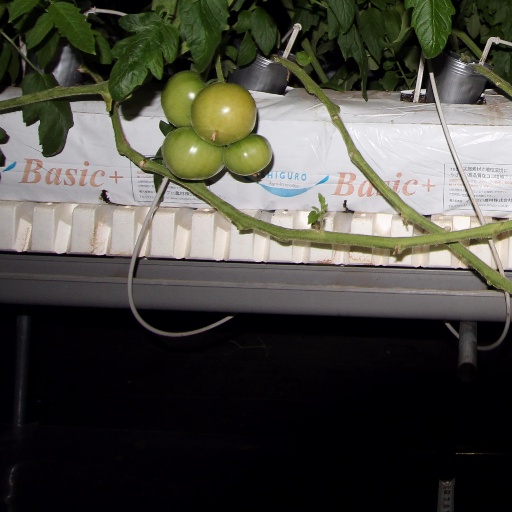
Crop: tomato